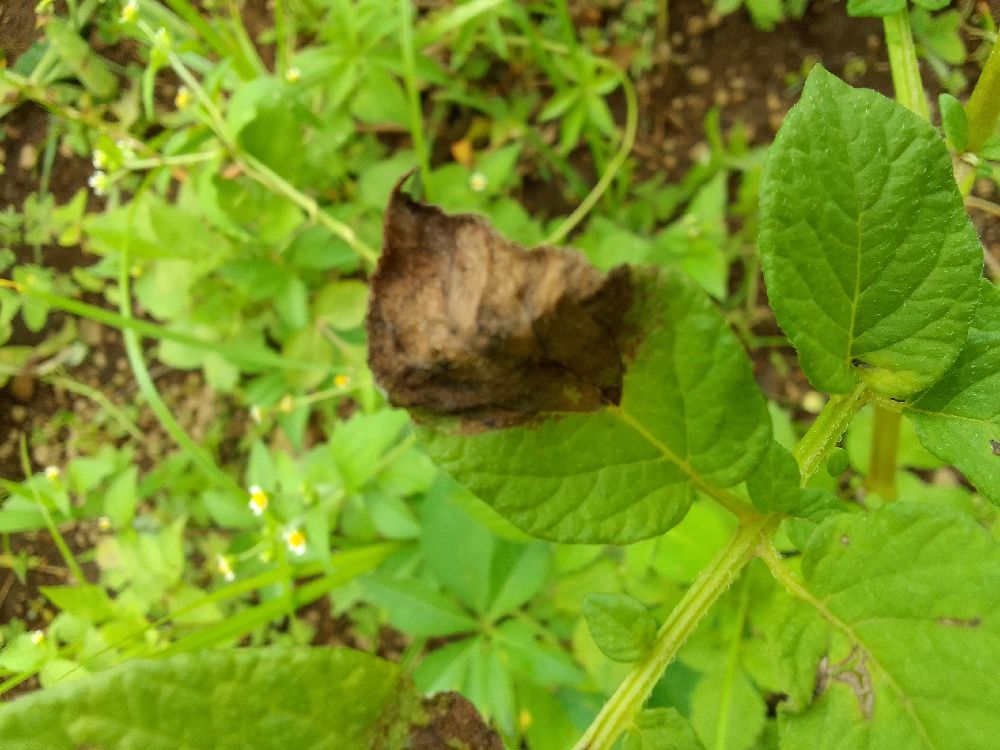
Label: Late blight